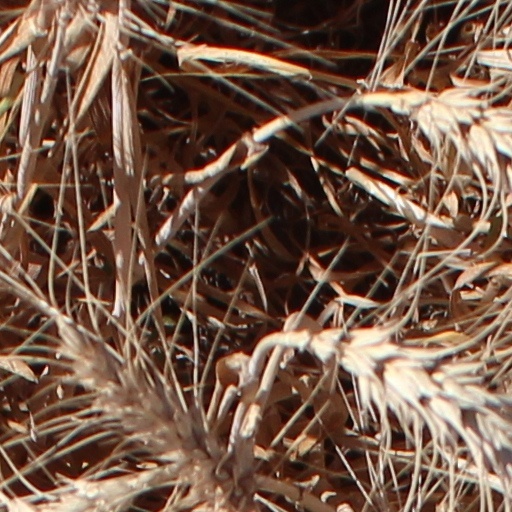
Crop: wheat